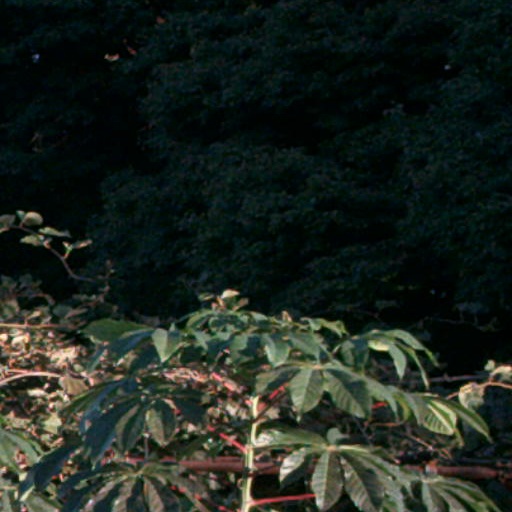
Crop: cassava